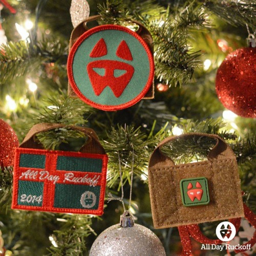
our full release coming tomorrow morning !